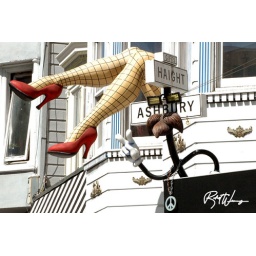
Funniest street sign ever. But what can you expect in San Francisco.